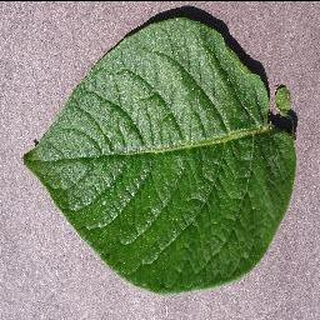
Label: healthy_potato